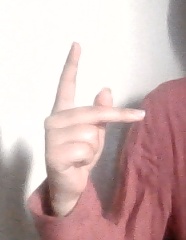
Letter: dha